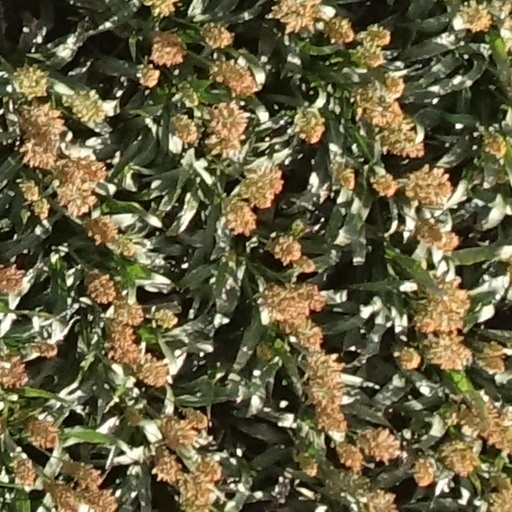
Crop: sorghum